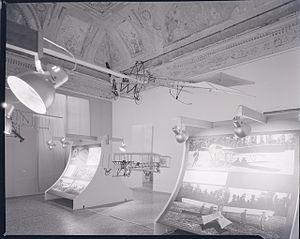
Marco Zanuso était un designer et architecte italien. Il est l’un des designers de Milan qui a façonné l’idée de bon design d’après-guerre.